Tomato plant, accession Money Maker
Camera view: vertical (180 deg); turntable rotation: 270 degrees
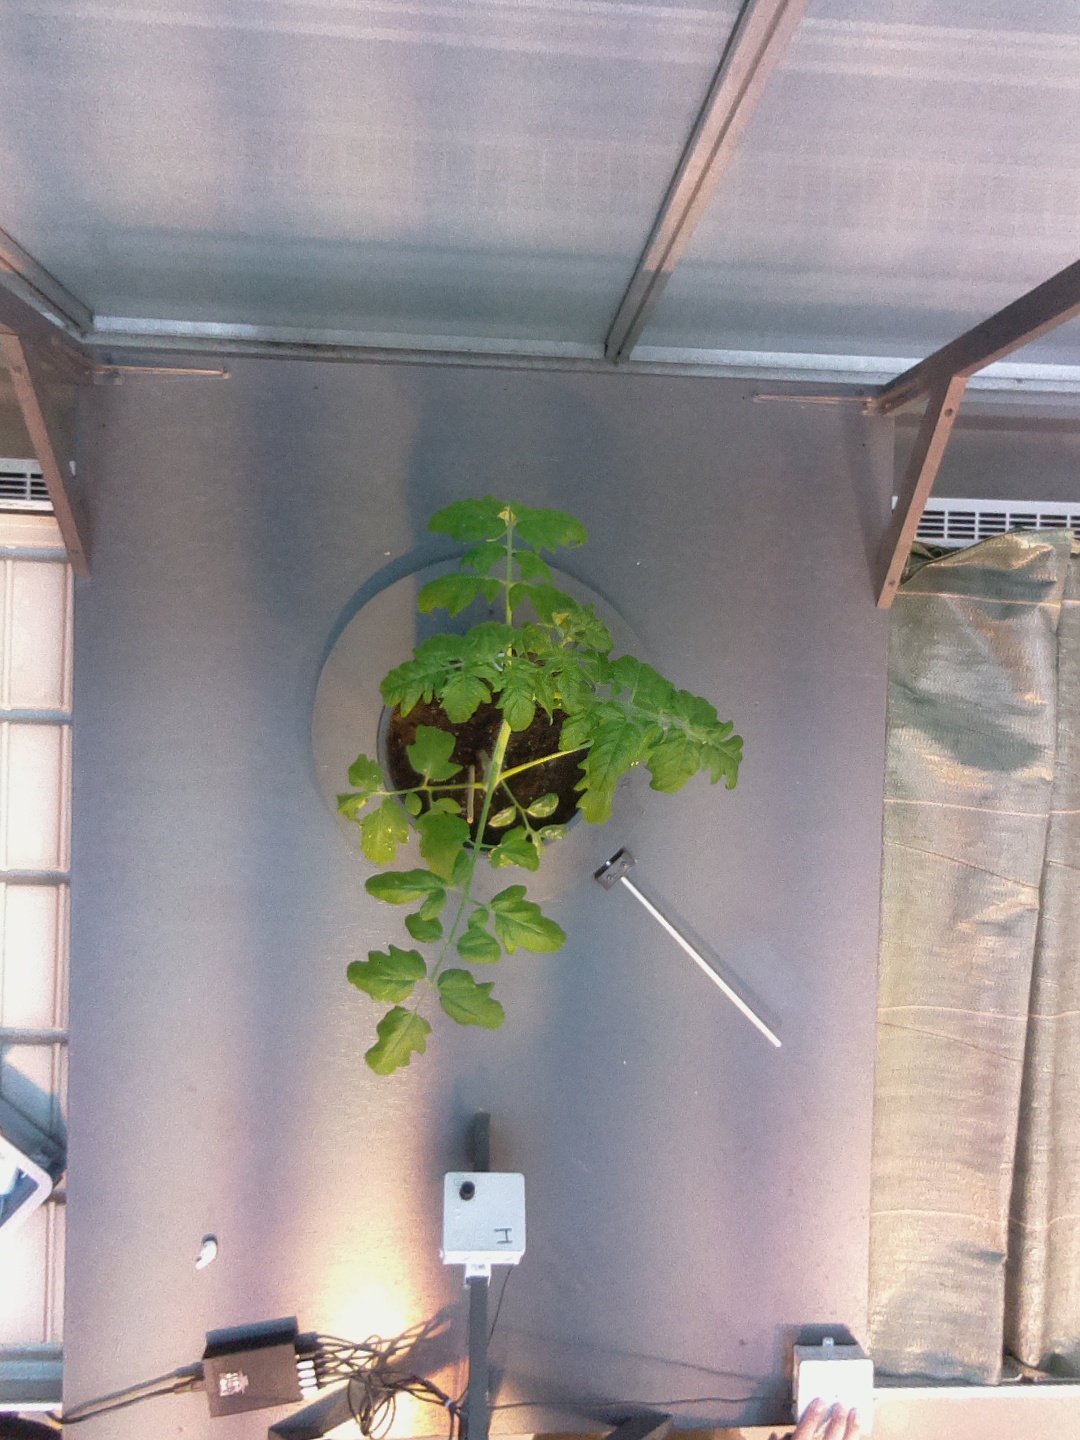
BBCH growth stage 14: 8 of true leaves visible